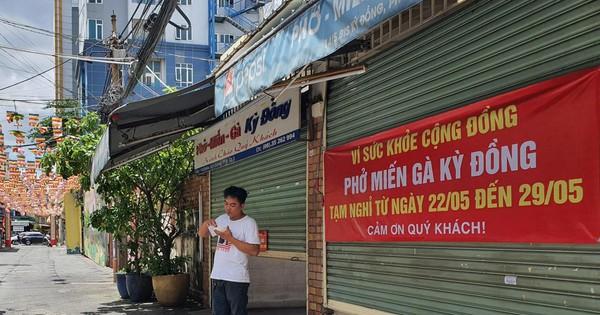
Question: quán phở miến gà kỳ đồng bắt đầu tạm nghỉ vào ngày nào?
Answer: quán phở miến gà kỳ đồng bắt đầu tạm nghỉ vào ngày 22/05